Aranza Villalón

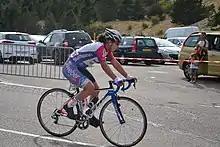
Villalón in 2016

Aranza Valentina Villalón Sánchez (born 16 June 1995) is a Chilean professional racing cyclist, who rides for UCI Women's Continental Team .